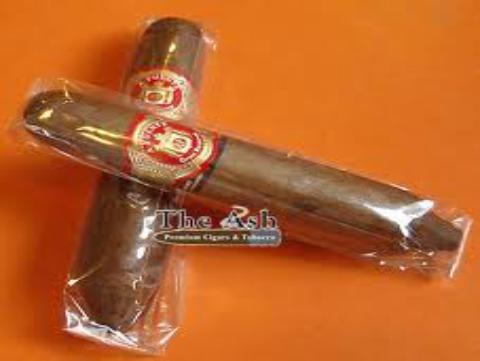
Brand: Arturo Fuente
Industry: Necessities